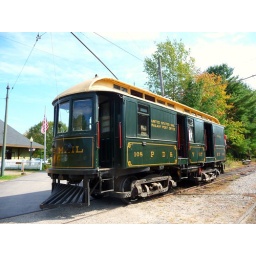
This car once went swimming in the York River!